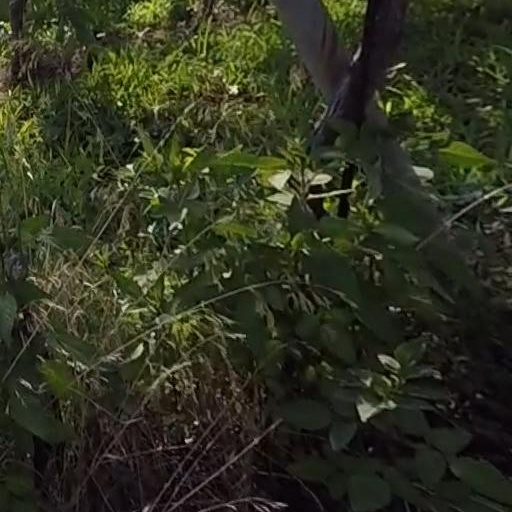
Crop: grape